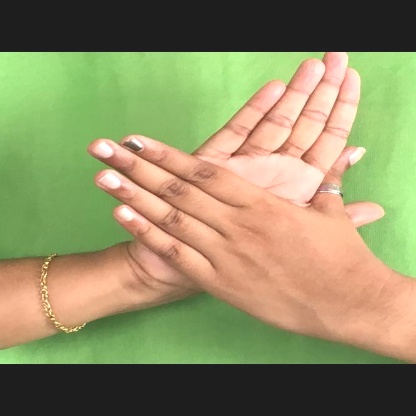
Mudra: Chakra